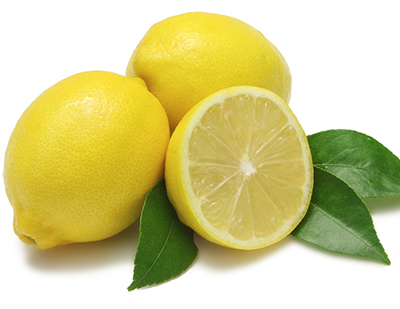
Label: Lemon